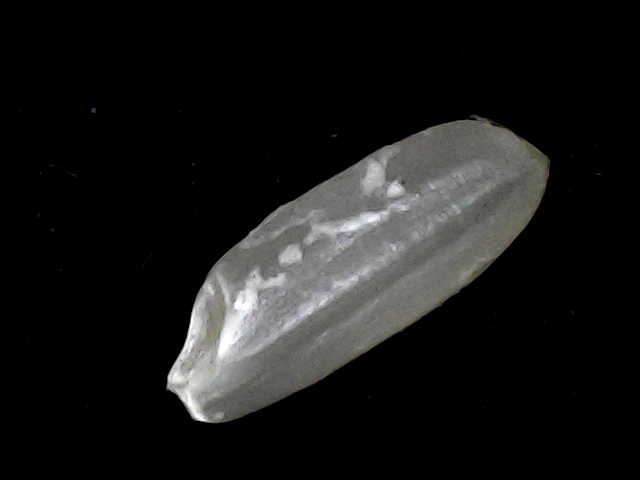
Rice variety: BD51